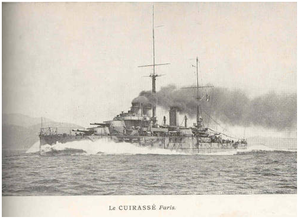
Ceci est la liste des cuirassés de la Marine française entre 1859 et 1945.